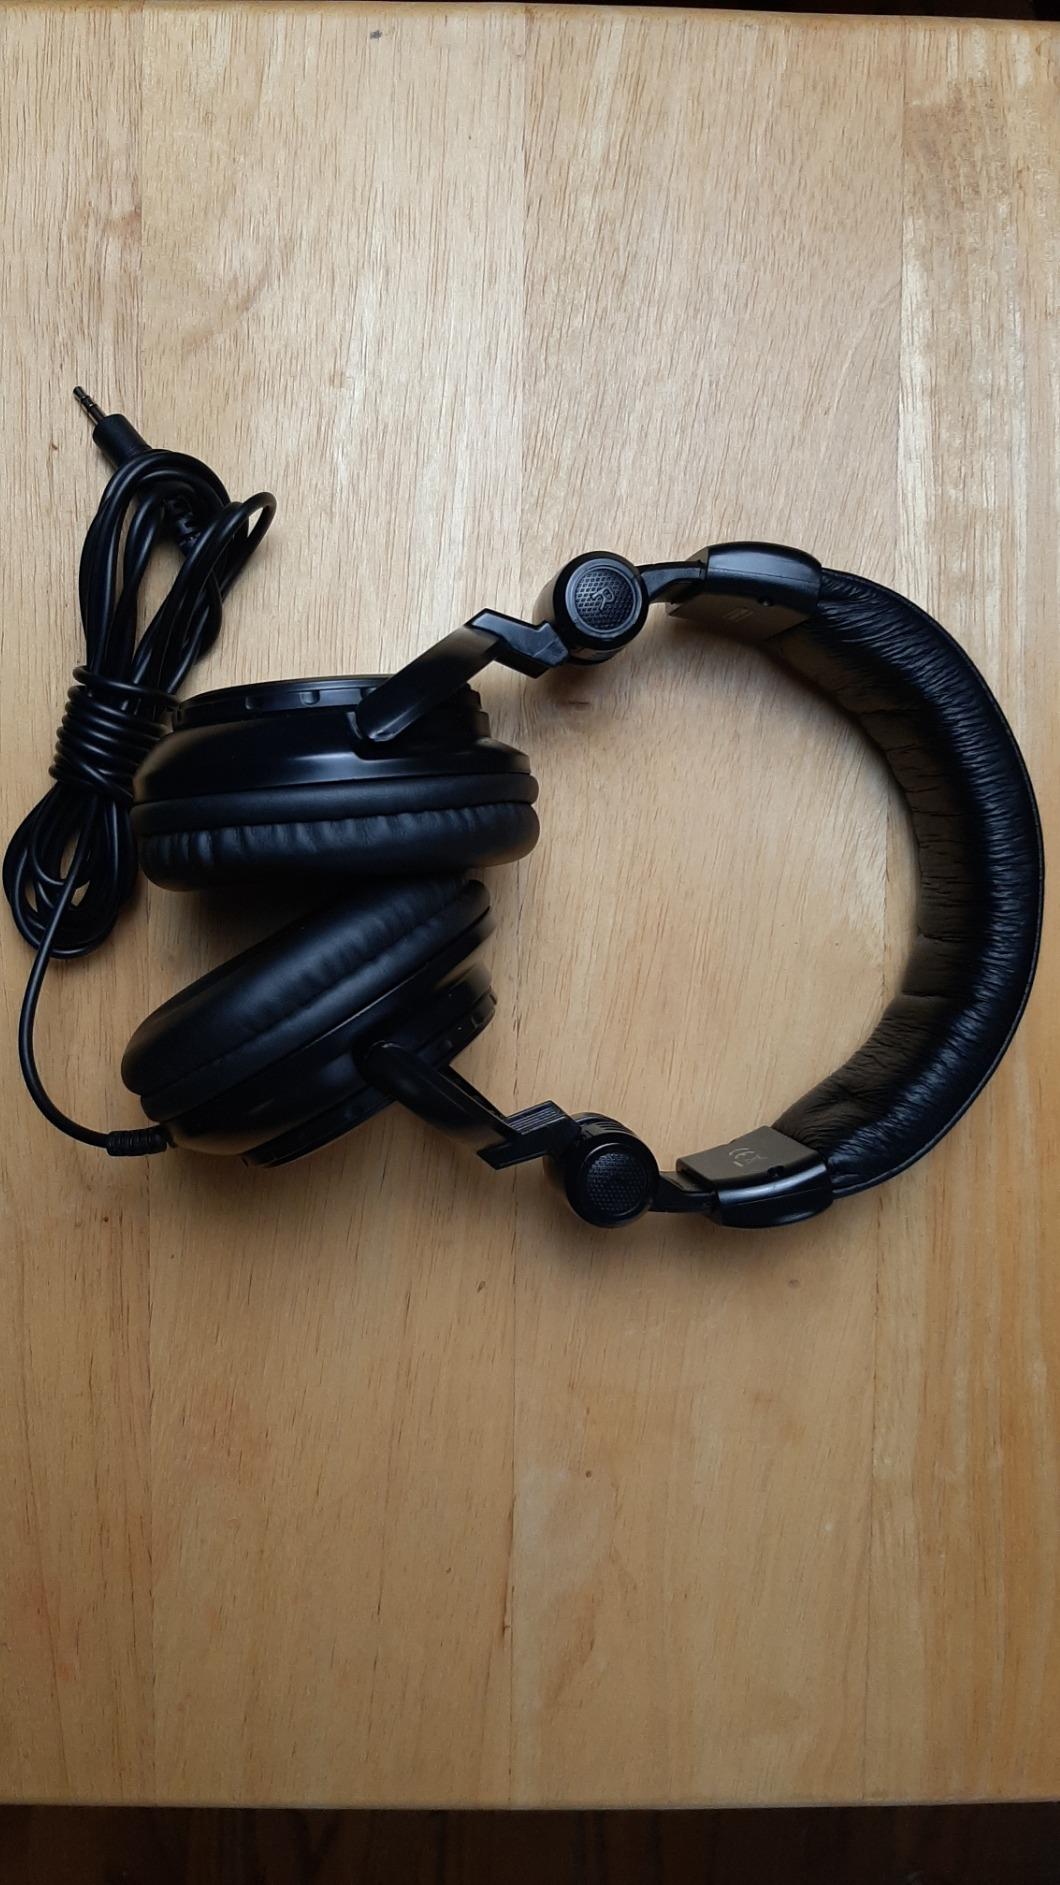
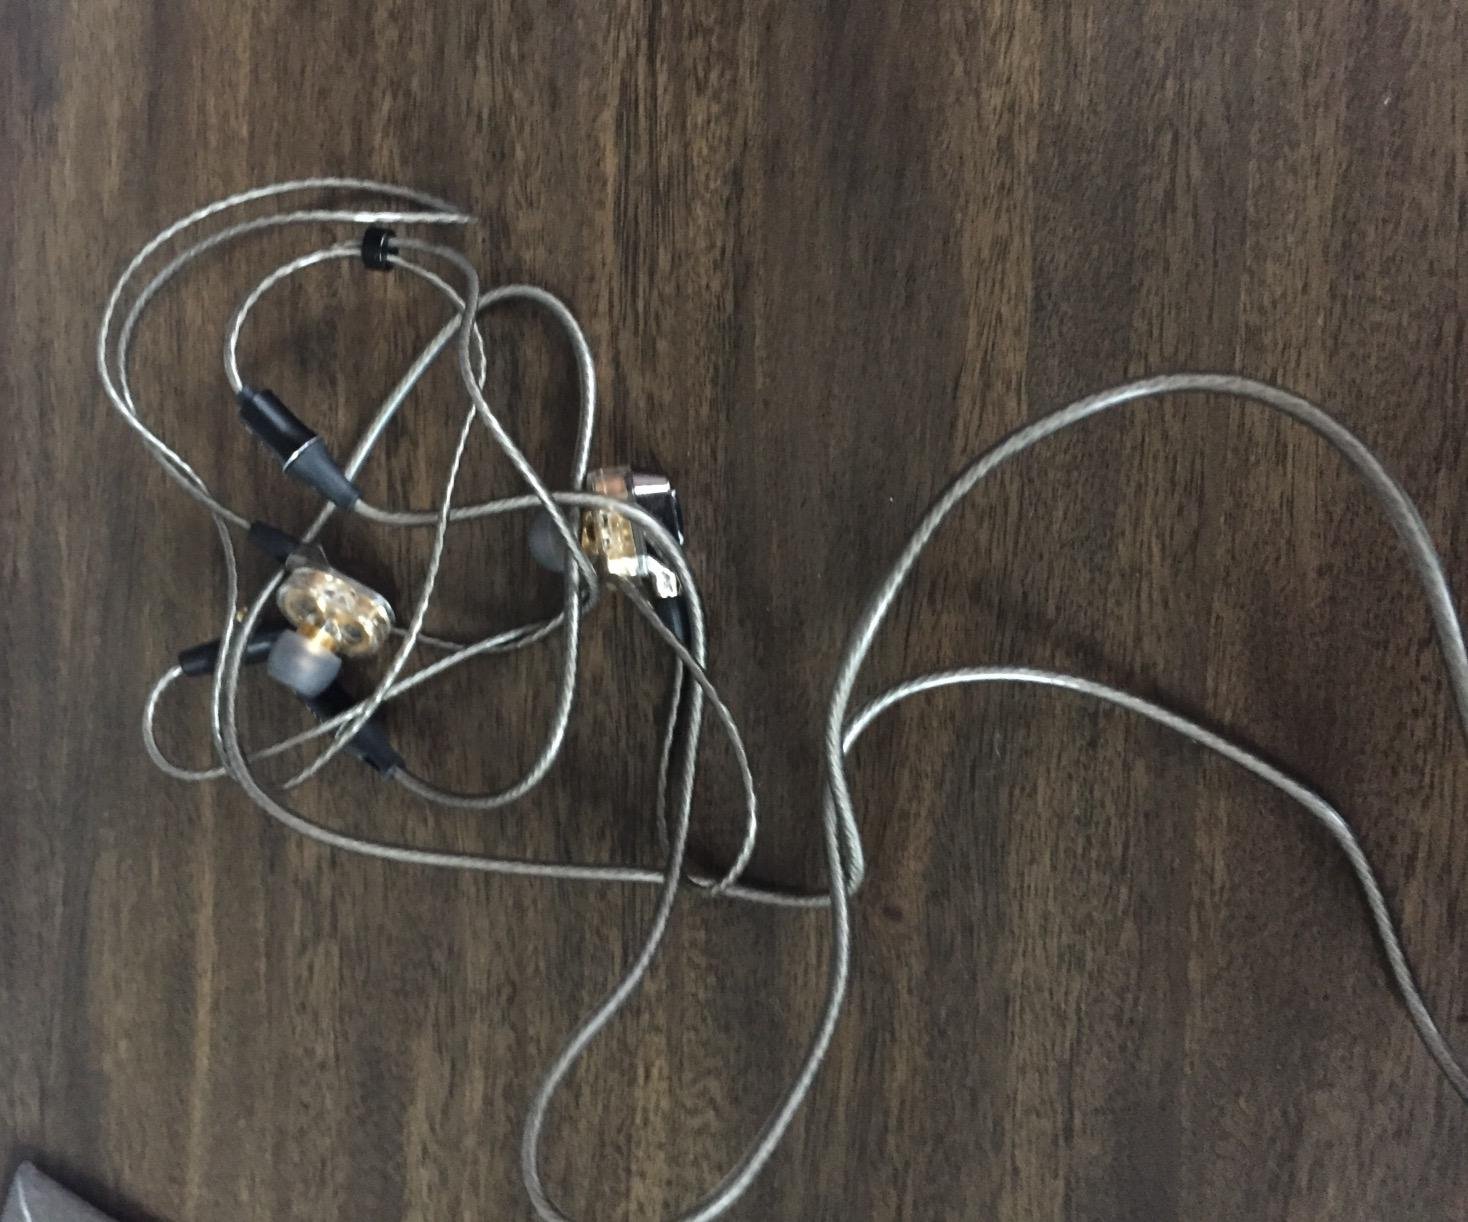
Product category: headphones
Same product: no